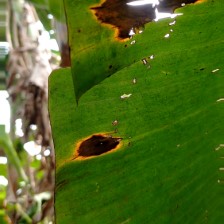
Label: cordana